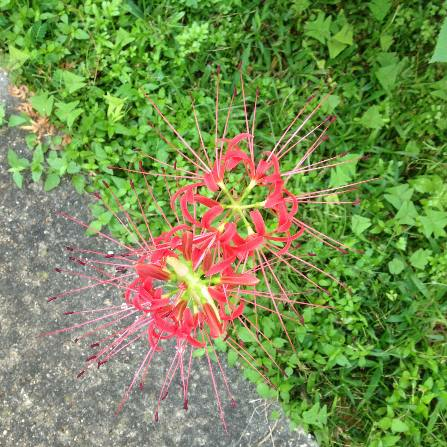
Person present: No